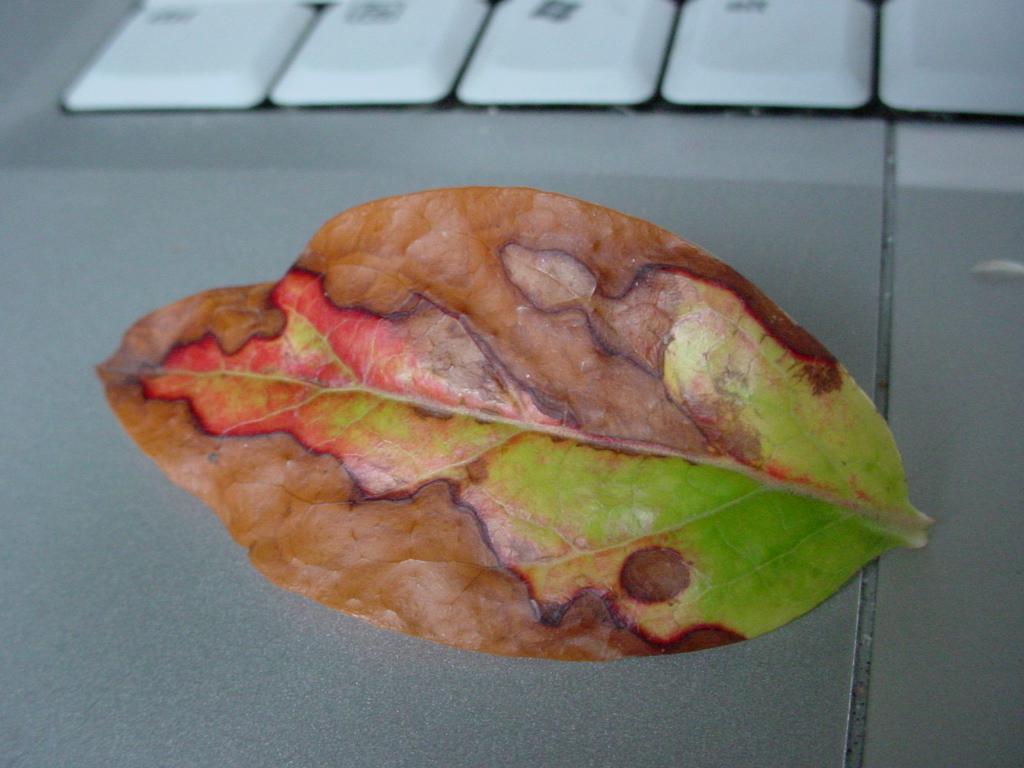
Plant: Blueberry
Disease: blueberry scorch